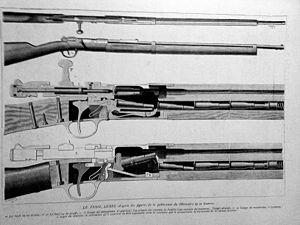
planche en coupe du fusil lebel
Le fusil modèle 1886, ou fusil Lebel, a été adopté par l'Armée française en mai 1887. Il a été très largement utilisé comme fusil d'infanterie jusqu'aux lendemains de la Première Guerre mondiale, à un moindre degré jusqu'à la Seconde Guerre mondiale puis pendant les conflits de décolonisation pour équiper les troupes supplétives. Il fut officieusement baptisé du nom d'un des membres de la commission qui a contribué à sa création : le colonel Nicolas Lebel.